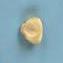
Maize quality: Good